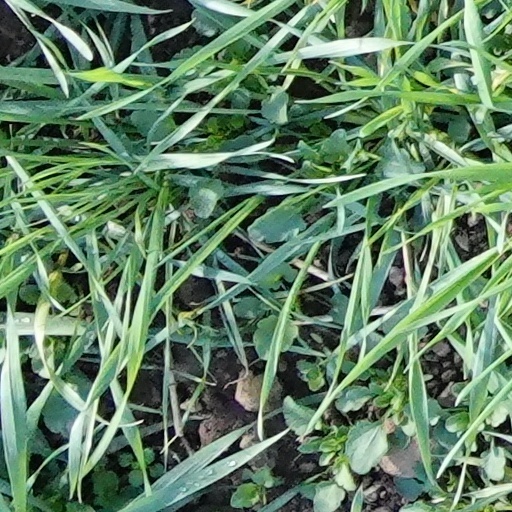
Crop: wheat